Cub Scout

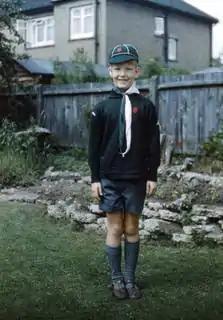
A British Wolf Cub in the late 1960s

Wolf Cubs was started by The Scout Association in 1916, nine years after the establishment of the Boy Scout Movement, to cater to younger boys who were too young to be Boy Scouts. During these first years, many troops had either allowed younger boys to join or had set up an informal junior or cadet Scout troops. In 1916, articles in a Scout leaders' journal, "Headquarters Gazette" outlined "Junior Scout" and then "Wolf Cub" schemes. However, Robert Baden-Powell wanted something quite different from a watered-down Boy Scout program and recognised that too close of an association between the junior program and the Boy Scouts would detract from both. Baden-Powell wanted a junior scheme with a name, uniform and other identity and program distinct from the Scouts.